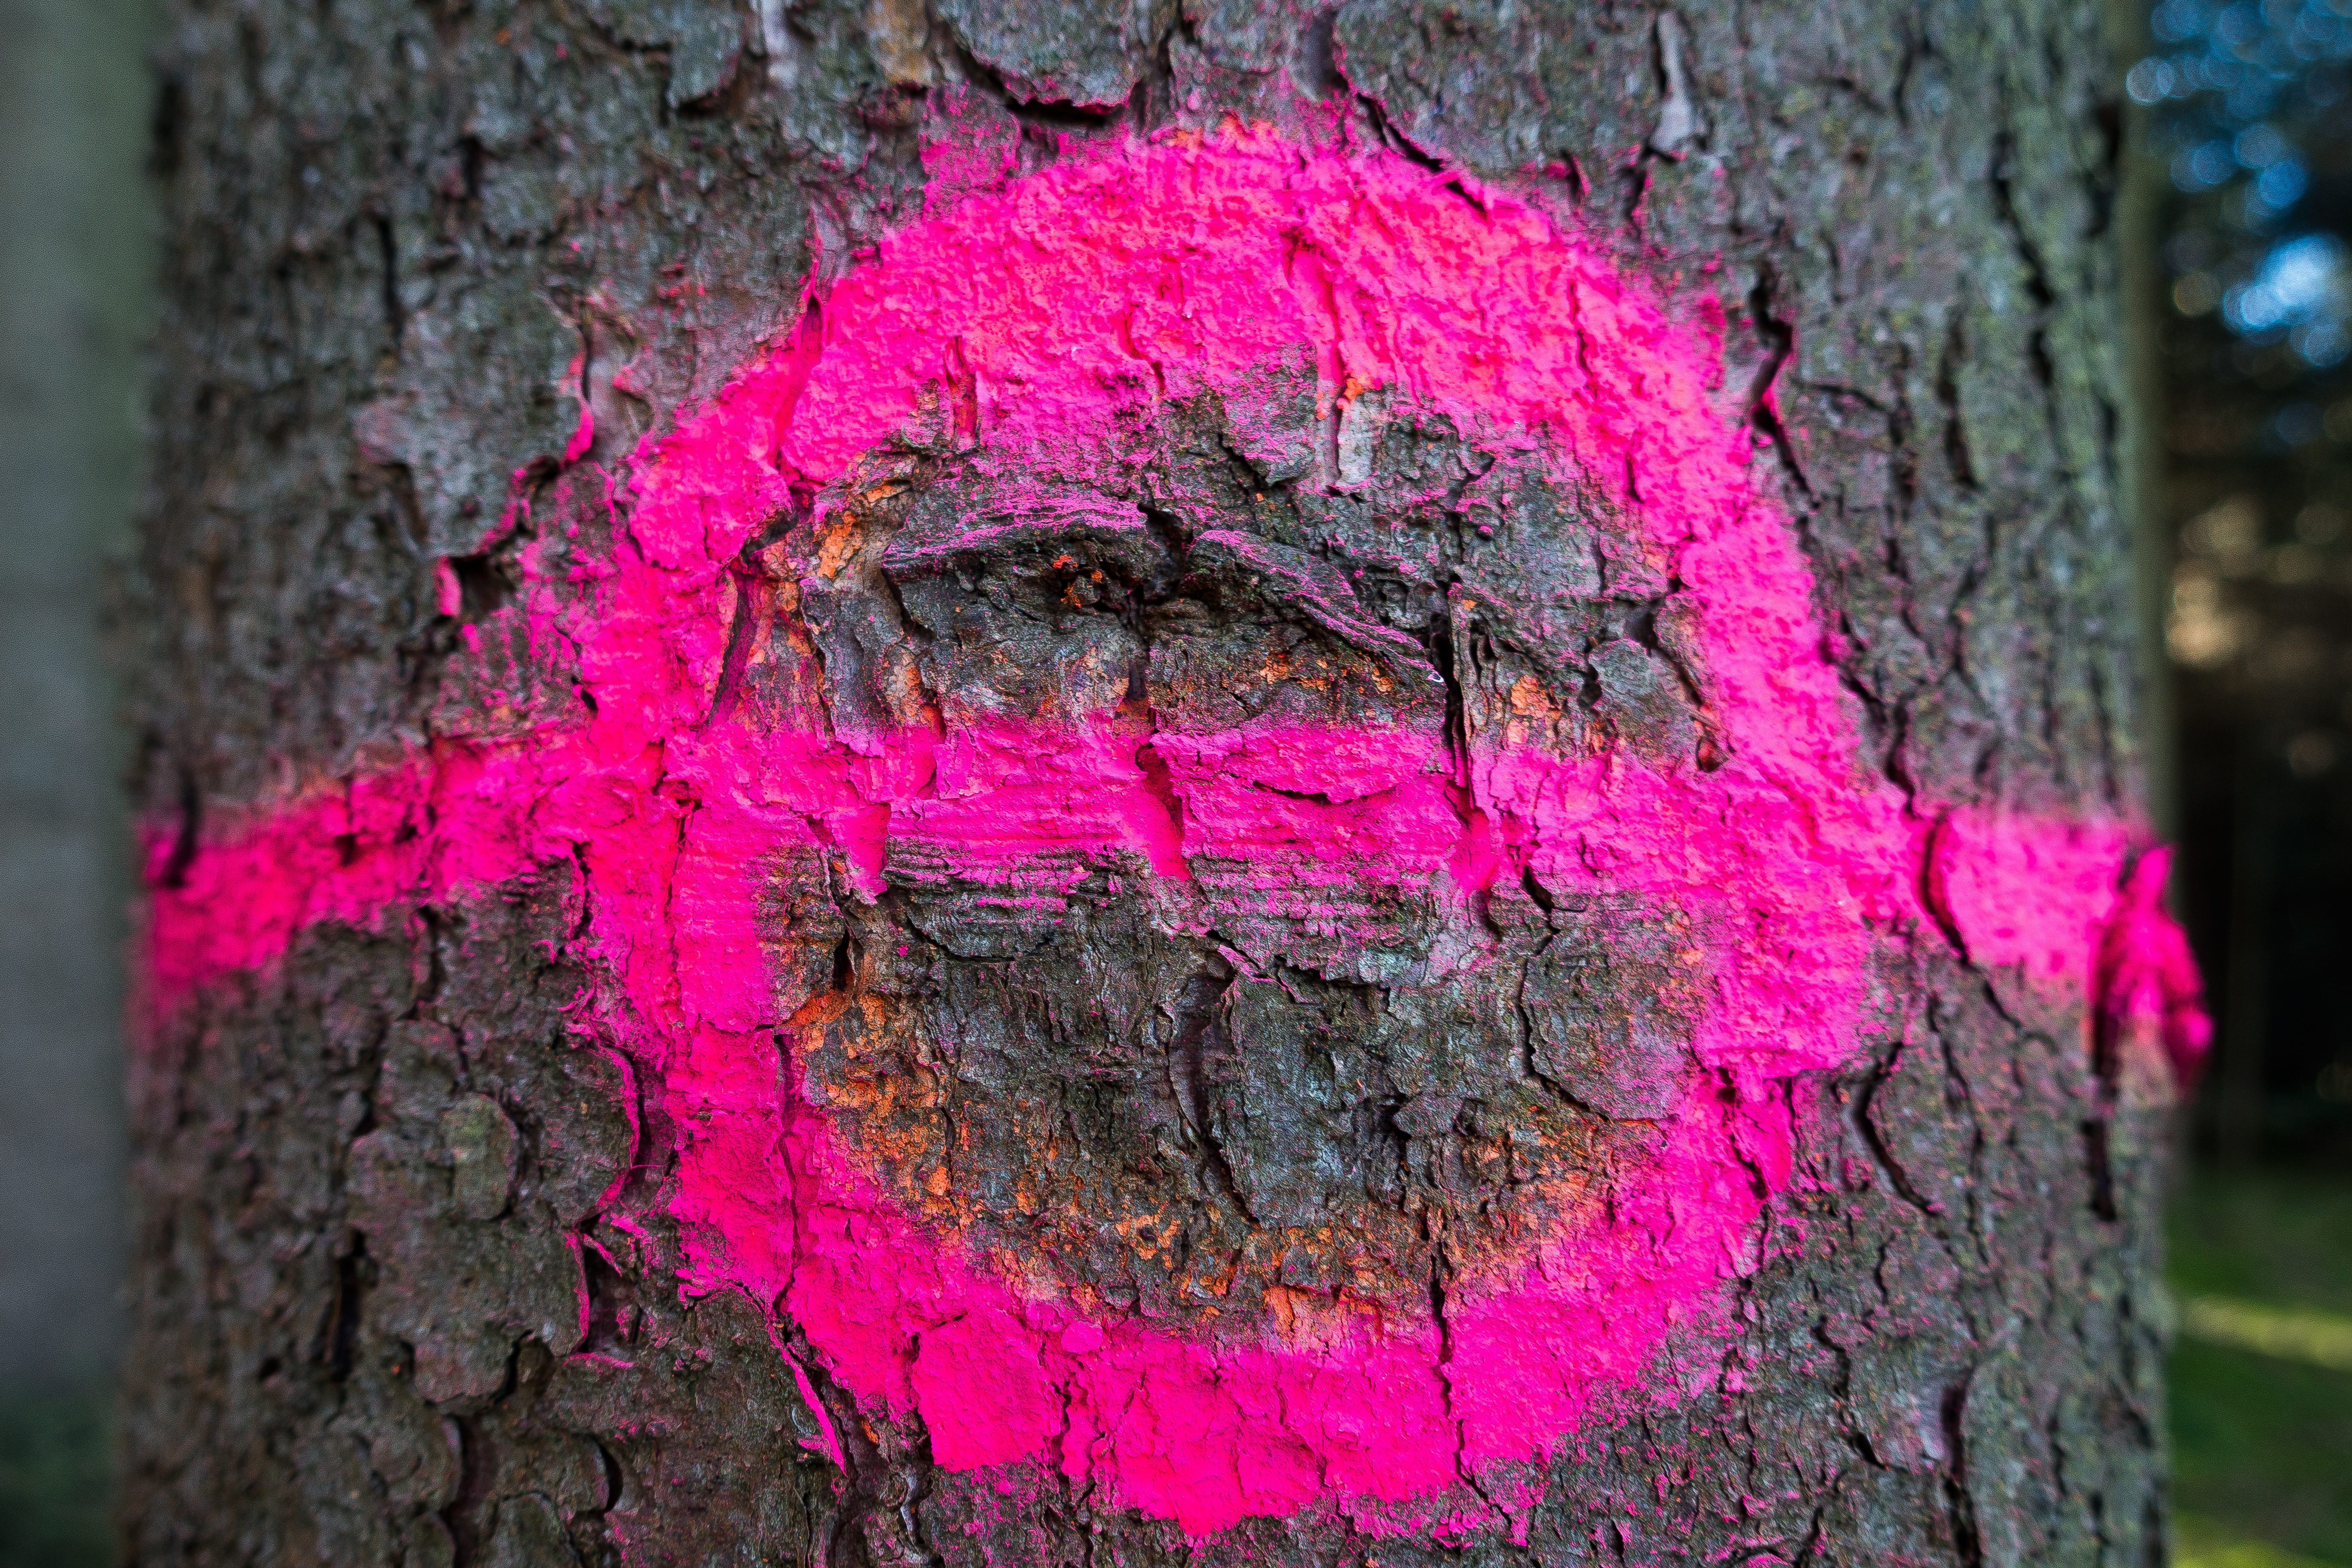
tree, nature, grass, plant, texture, leaf, flower, trunk, pattern, spring, red, symbol, color, autumn, communication, soil, botany, pink, flora, season, close up, district, shrub, icon, characters, form, macro photography, about, flowering plant, stroke, signet, diameter, emitting color, woody plant, nonverbally